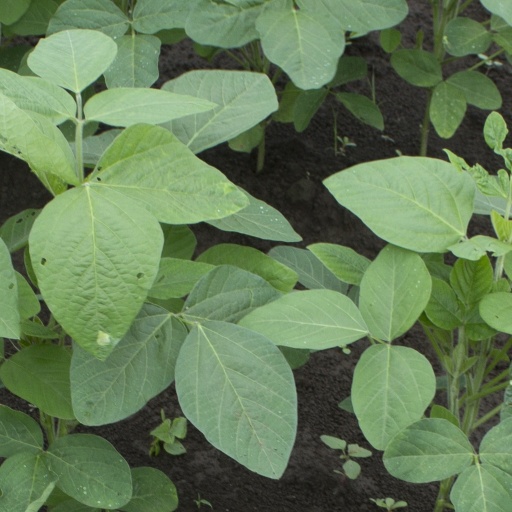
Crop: soybean